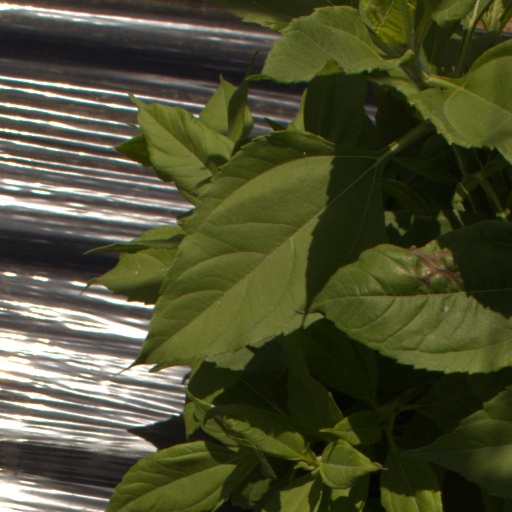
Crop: Jerusalem artichoke